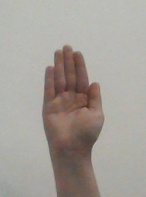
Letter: seen